American Thunder (TV series)

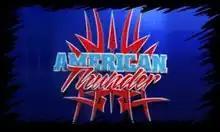
Program screenshot logo

American Thunder is a weekly television show on the Speed (TV channel) focusing on American V-twin choppers, including the bikes, parts, lifestyle and culture. The longtime host of "American Thunder" was Michele Smith. The show has recently been revised with new hosts.